Trinidad Pardo de Tavera

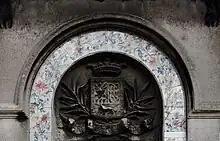
Grave of Pardo de Tavera at Père-Lachaise Cemetery (detail: coat of arms)

In Paris, which was still plagued by the aftermath of the Franco-Prussian War and the Paris Commune that had happened around 1870 until 1871, Pardos de Tavera befriended many powerful French politicians, including Prime Minister Léon Gambetta and presidents Maurice de MacMahon and Jules Grévy. Pardos de Tavera made a living by receiving the income made by their real properties left in the Philippines.